Organized crime in France

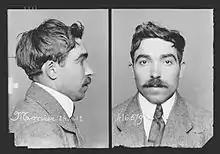
Étienne Monier, a "beau voyou" of the "Bande à Bonnot"

Due to the early historical connection the Corsican mafia shares with the Sicilian one, the modern structure of most French mobs typically break down into crime families with a strict hierarchy. Usually the goodfellas that carry out "orders" are known as "une équipe multi-qualifiée" (i.e. a multi-skilled team) composed of "les beaux voyous" (i.e. "the good fellows"). Most of these groups of members maintain and protect "mouvances" (i.e. territory). Members of the French Mob are highly professional as compared to lower-level crime groups in that they usually split their work by specialty (e.g. some members serve as the "brain", while others the "muscle" and/or "specialist").